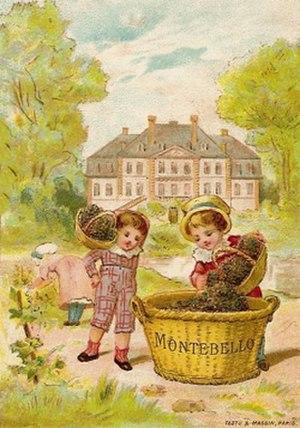
Publicité pour le champagne Motebello avec le château de Mareuil en fond.
Alfred-Jean Lannes, Comte de Montebello est un homme politique français du XIXᵉ siècle.
Le château de Mareuil se situe sur la commune de Mareuil-sur-Ay, département de la Marne. Il est inscrit sur la liste des Monuments historiques.